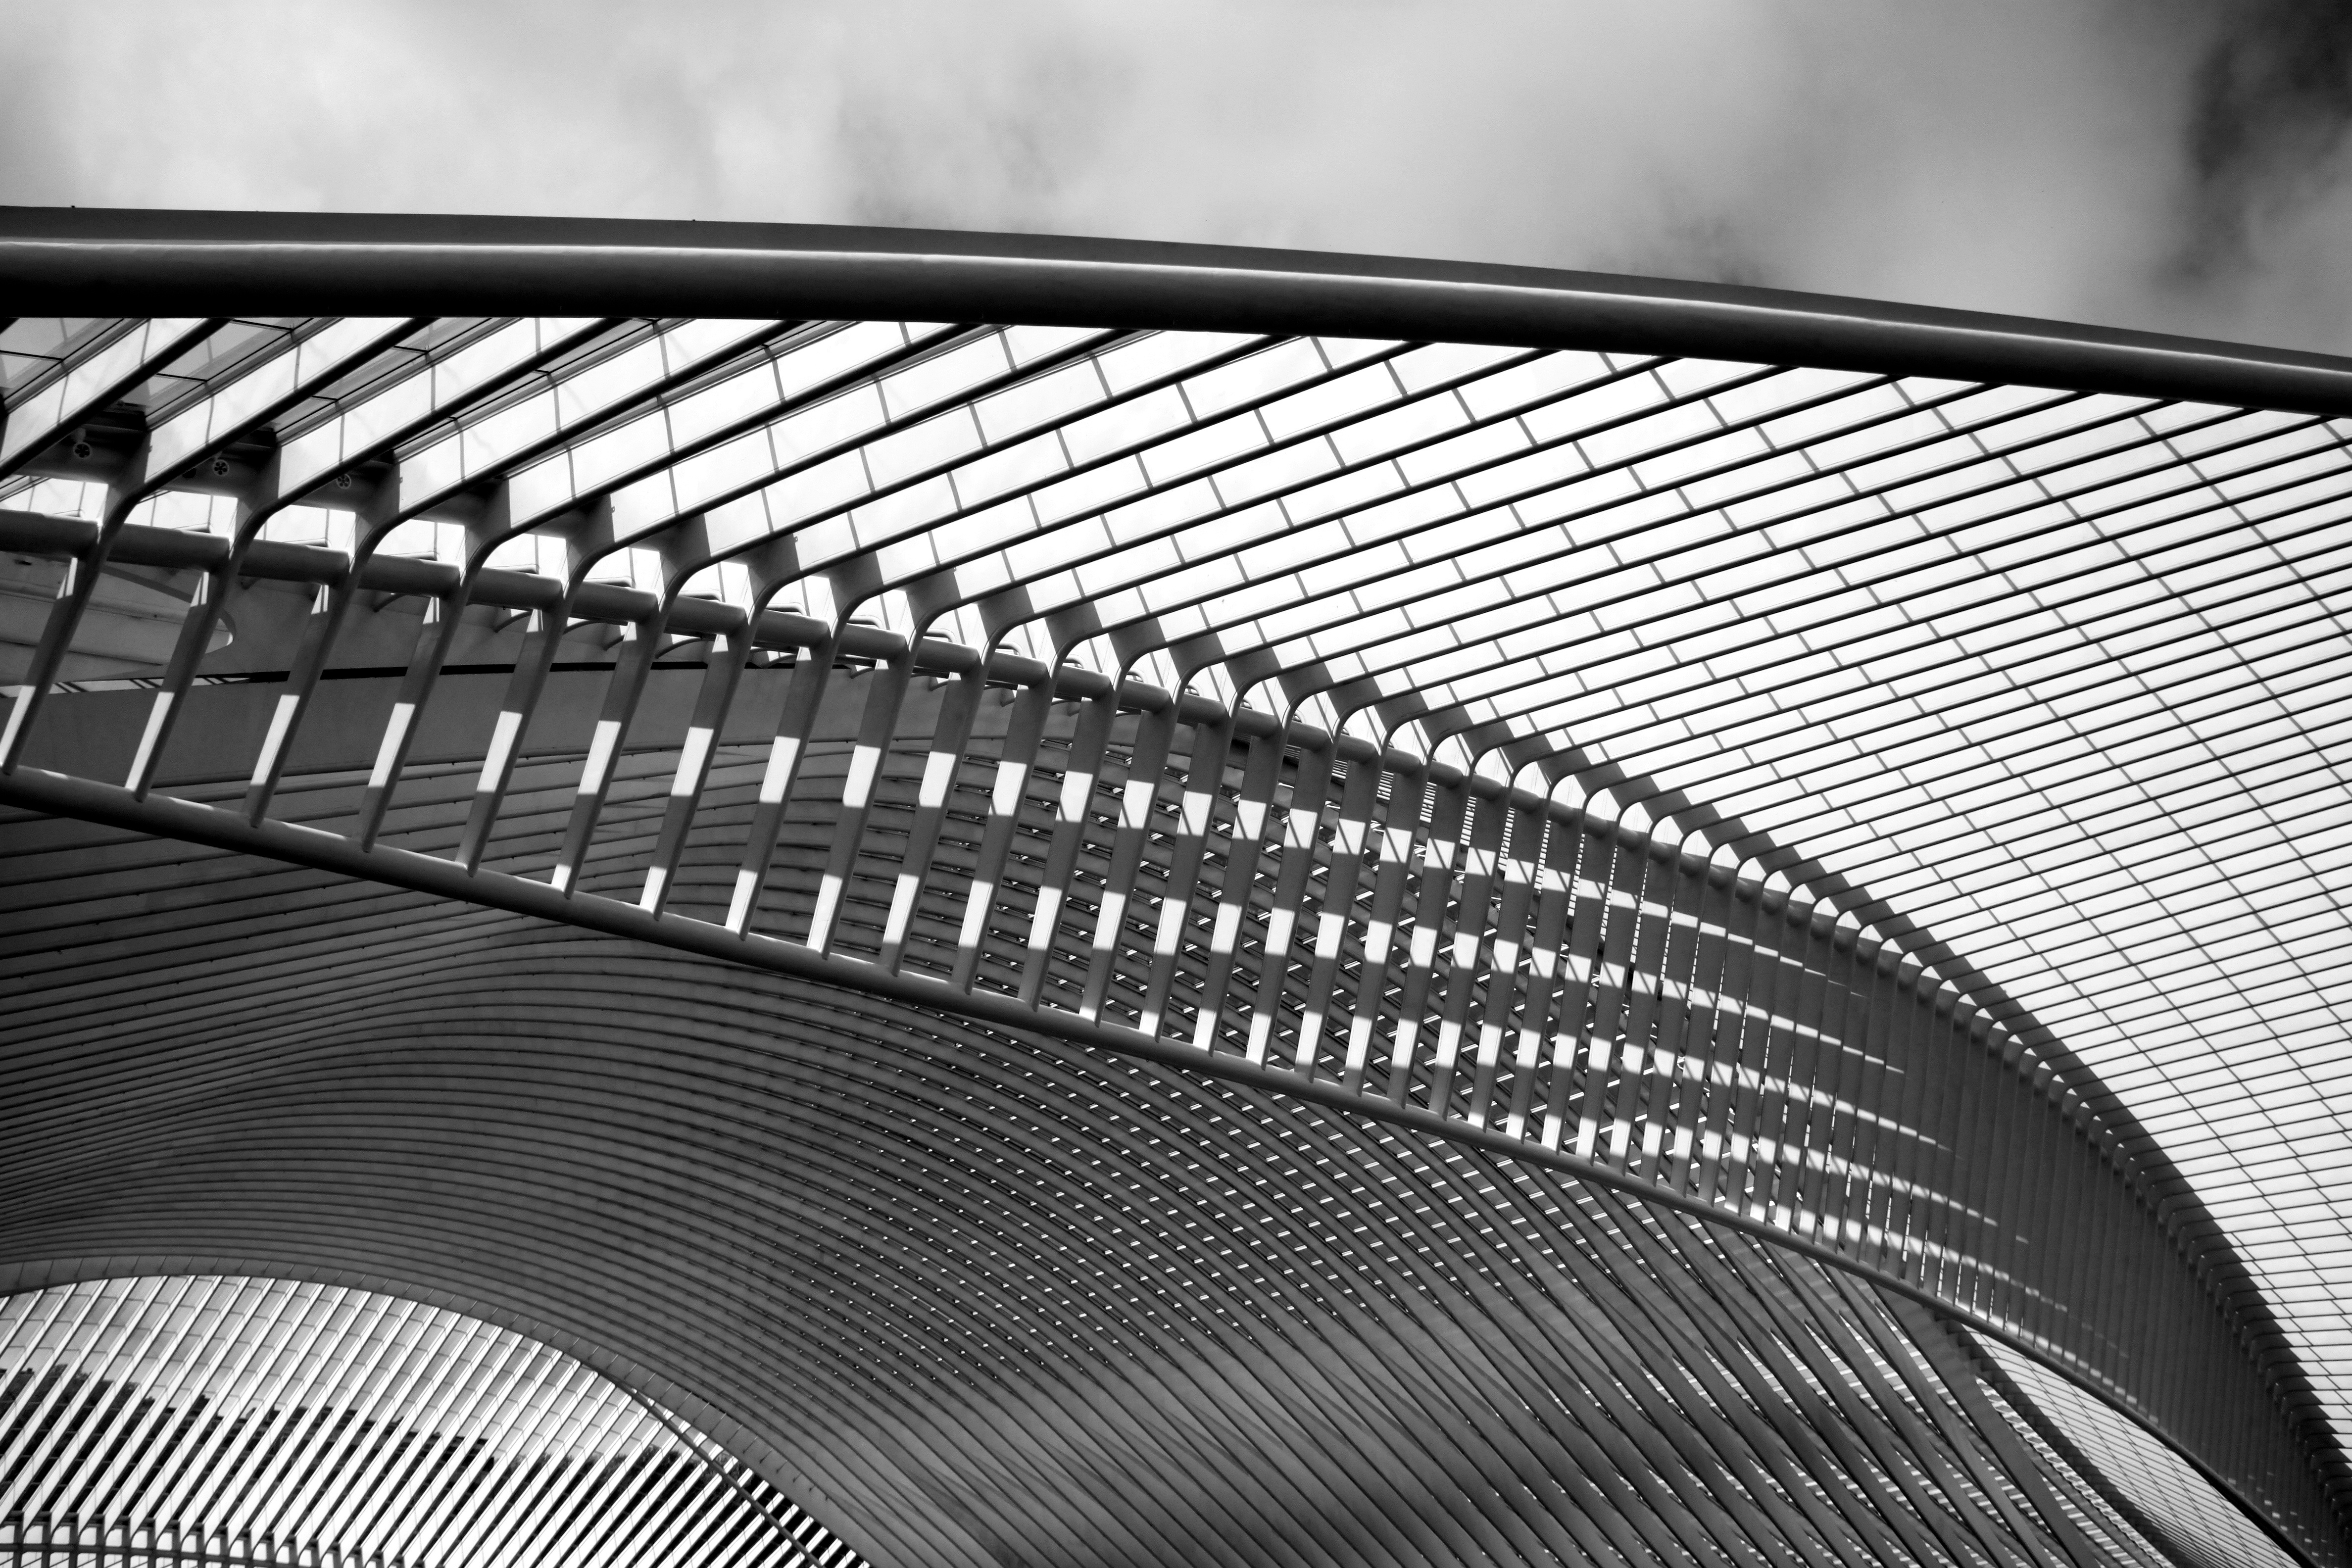
black and white, architecture, wheel, architect, line, train station, black, monochrome, tire, close up, symmetry, railway station, shape, liege, tread, santiago calatrava, cork guillemins, monochrome photography, automotive exterior, automotive tire